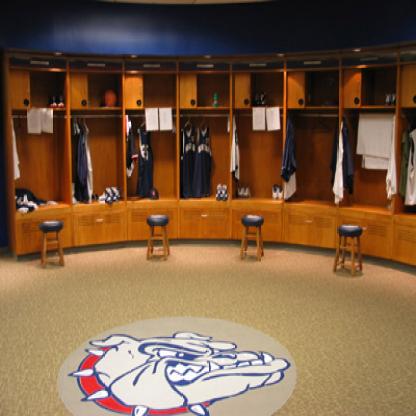
Scene: Indoor